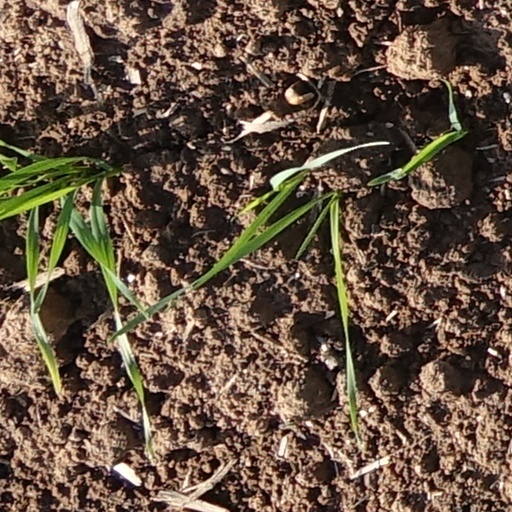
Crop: wheat